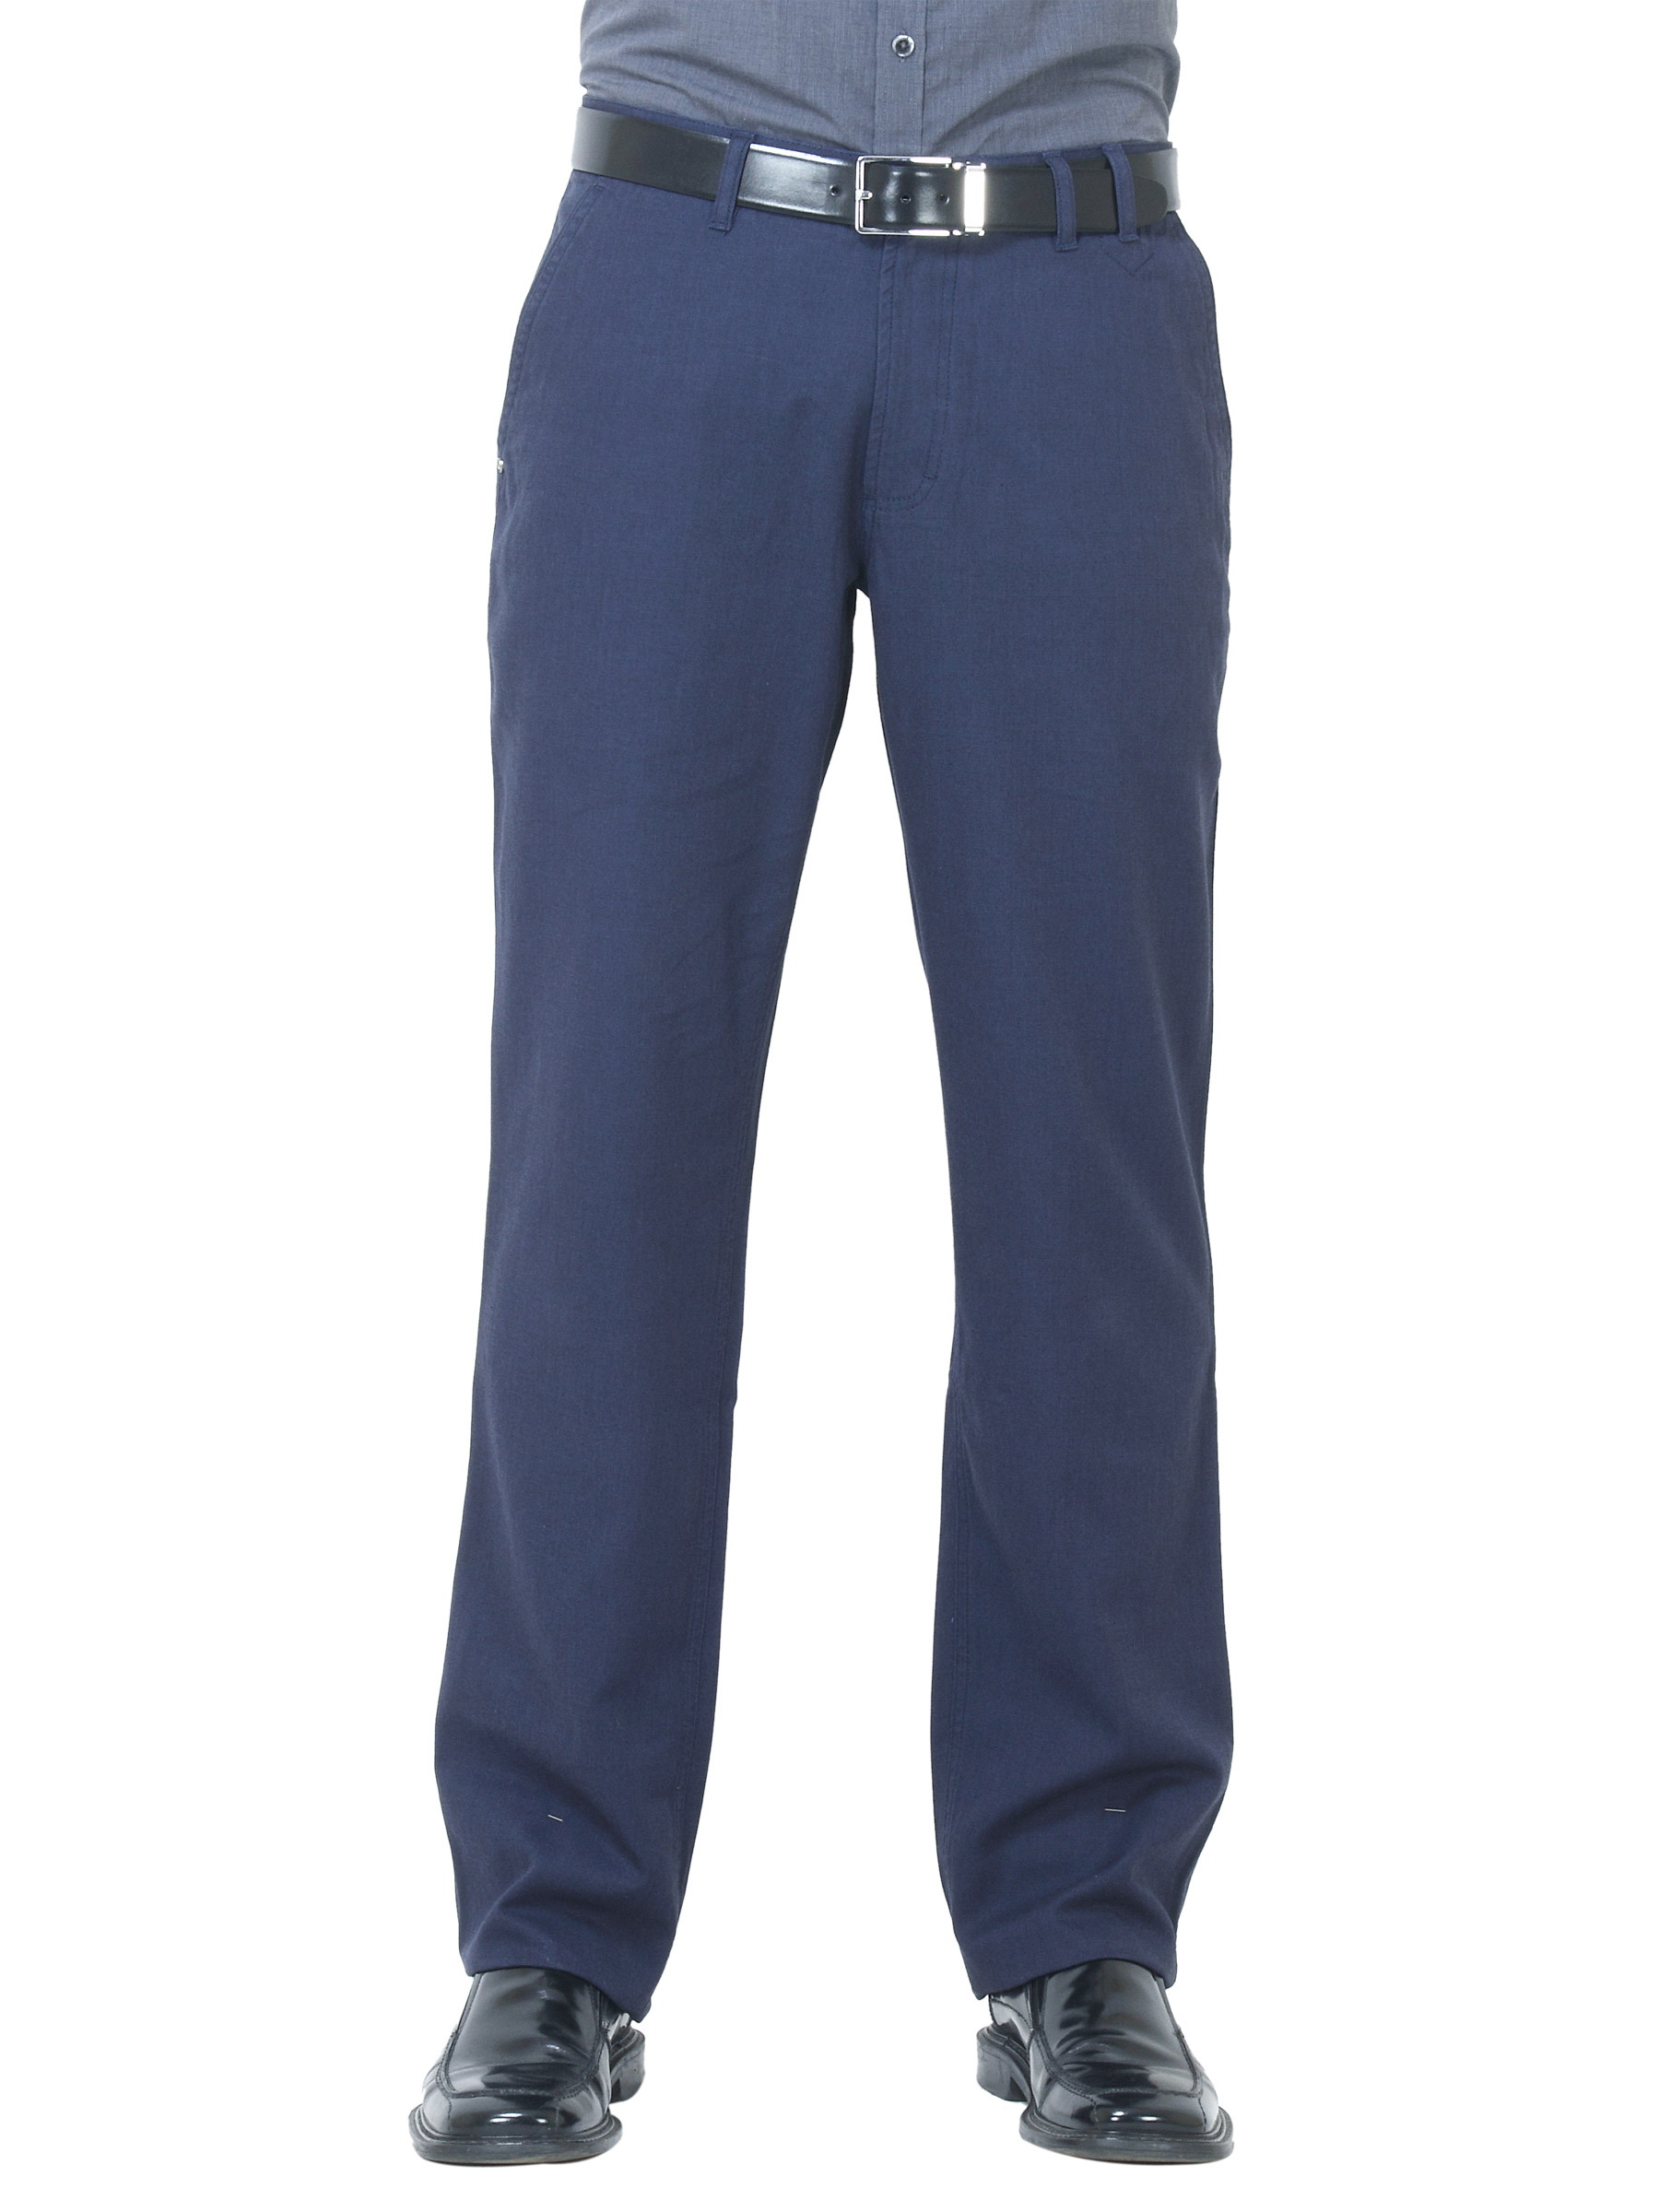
Scullers Men Navy Blue Trousers
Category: Apparel / Bottomwear / Trousers
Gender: Men
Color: Navy Blue
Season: Fall 2011
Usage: Formal